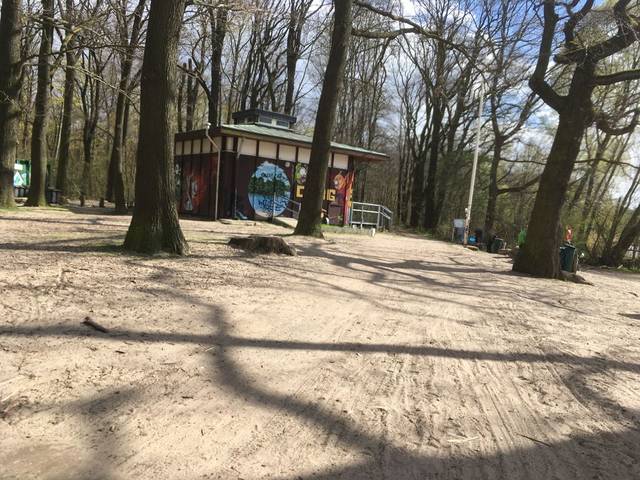
Region: Germany
Coordinates: 52.568, 13.256